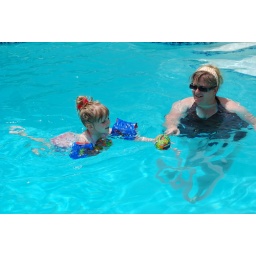
Fire! (Squishy water ball throwing in the pool)